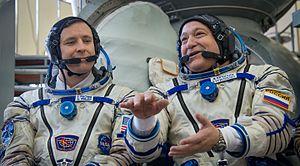
Soyouz MS-04 est une mission spatiale habitée dont le lancement – initialement prévu le 27 mars 2017 – a eu lieu le 20 avril 2017. Le vaisseau s'est amarré à l'ISS en utilisant la procédure du rendez-vous orbital en 6 heures. C'est le premier vol Soyouz avec un équipage réduit à deux personnes depuis Soyouz TMA-2 en 2003, à la suite de la décision de Roscosmos de n'envoyer qu'un cosmonaute russe sur chaque vol.